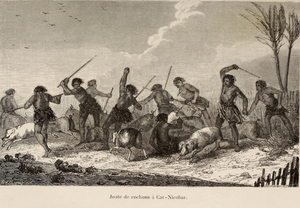
Arthur Mangin, Voyages et Découvertes outre-mer au XIXe siècle, illustrations par Durand-Brager, 1863 ː Les îles Nicobar.
Les îles Nicobar sont un archipel de la mer d'Andaman, dans le nord-est de l'océan Indien.